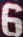
Number: 6